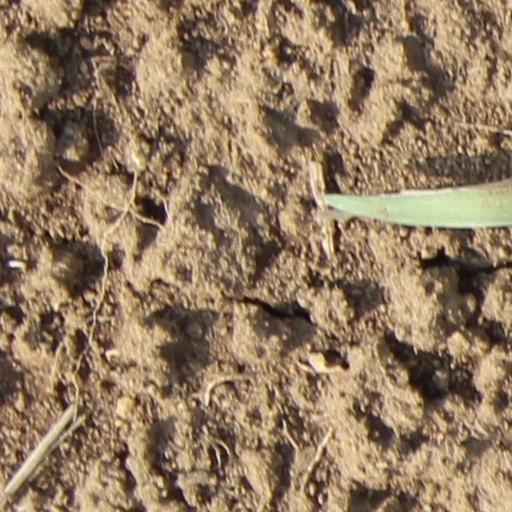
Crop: wheat